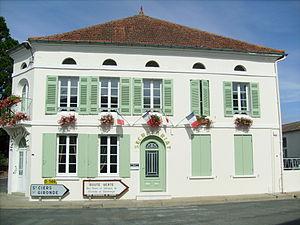
Mairie de Saint-Bonnet-sur-Gironde
Saint-Bonnet-sur-Gironde est une commune du sud-ouest de la France, située dans le département de la Charente-Maritime. Ses habitants sont appelés les Saint-Bonnetais et les Saint-Bonnetaises.